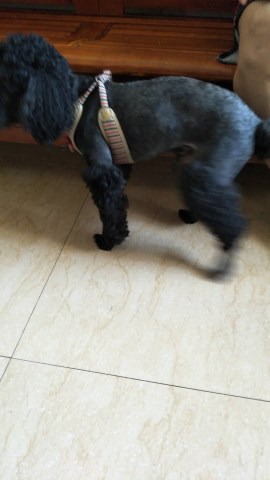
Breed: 7449-n000128-teddy